Richard Bland Lee

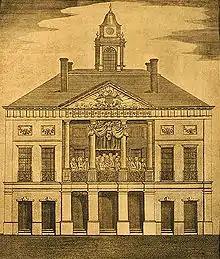
"New York City Federal Hall, Seat of Congress." 1790 copper engraving by A. Doolittle, depicting Washington's April 30, 1789 inauguration.

In 1788, having served three years in the Virginia House of Delegates, Lee decided to stand for election to the new federal congress established under the recently ratified constitution. Though political parties had yet to form, ideological schisms were already developing by time of the first federal election. In general, those who were the strongest supporters of the constitution in the form adopted by the Constitutional Convention, including its provision for a strong executive with power tilted toward the federal government were identified as Federalists, and those who were less supportive of a strong federal government, and believed that a bill of rights should have been included with the document prior to ratification were called Anti-Federalists. Lee was identified with the former camp. He had strongly supported ratification of the constitution, opposed efforts to force a second constitutional convention for the purpose of adding a bill of rights, and was a strong supporter of George Washington. His district which included his estate, Sully, then part of Loudoun County (now Fairfax County), and included Fairfax County, was the home of both Washington as well as the Anti-Federalist leader George Mason.